Big Brother (2007 film)

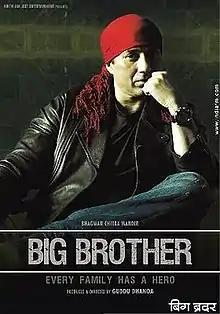
Theatrical poster

Big Brother is a 2007 Indian Hindi-language vigilante action film directed by Guddu Dhanoa, starring Sunny Deol and Priyanka Chopra in the lead roles. It was supposed to be Priyanka Chopra's first release in 2002 but was delayed by almost 5 years.